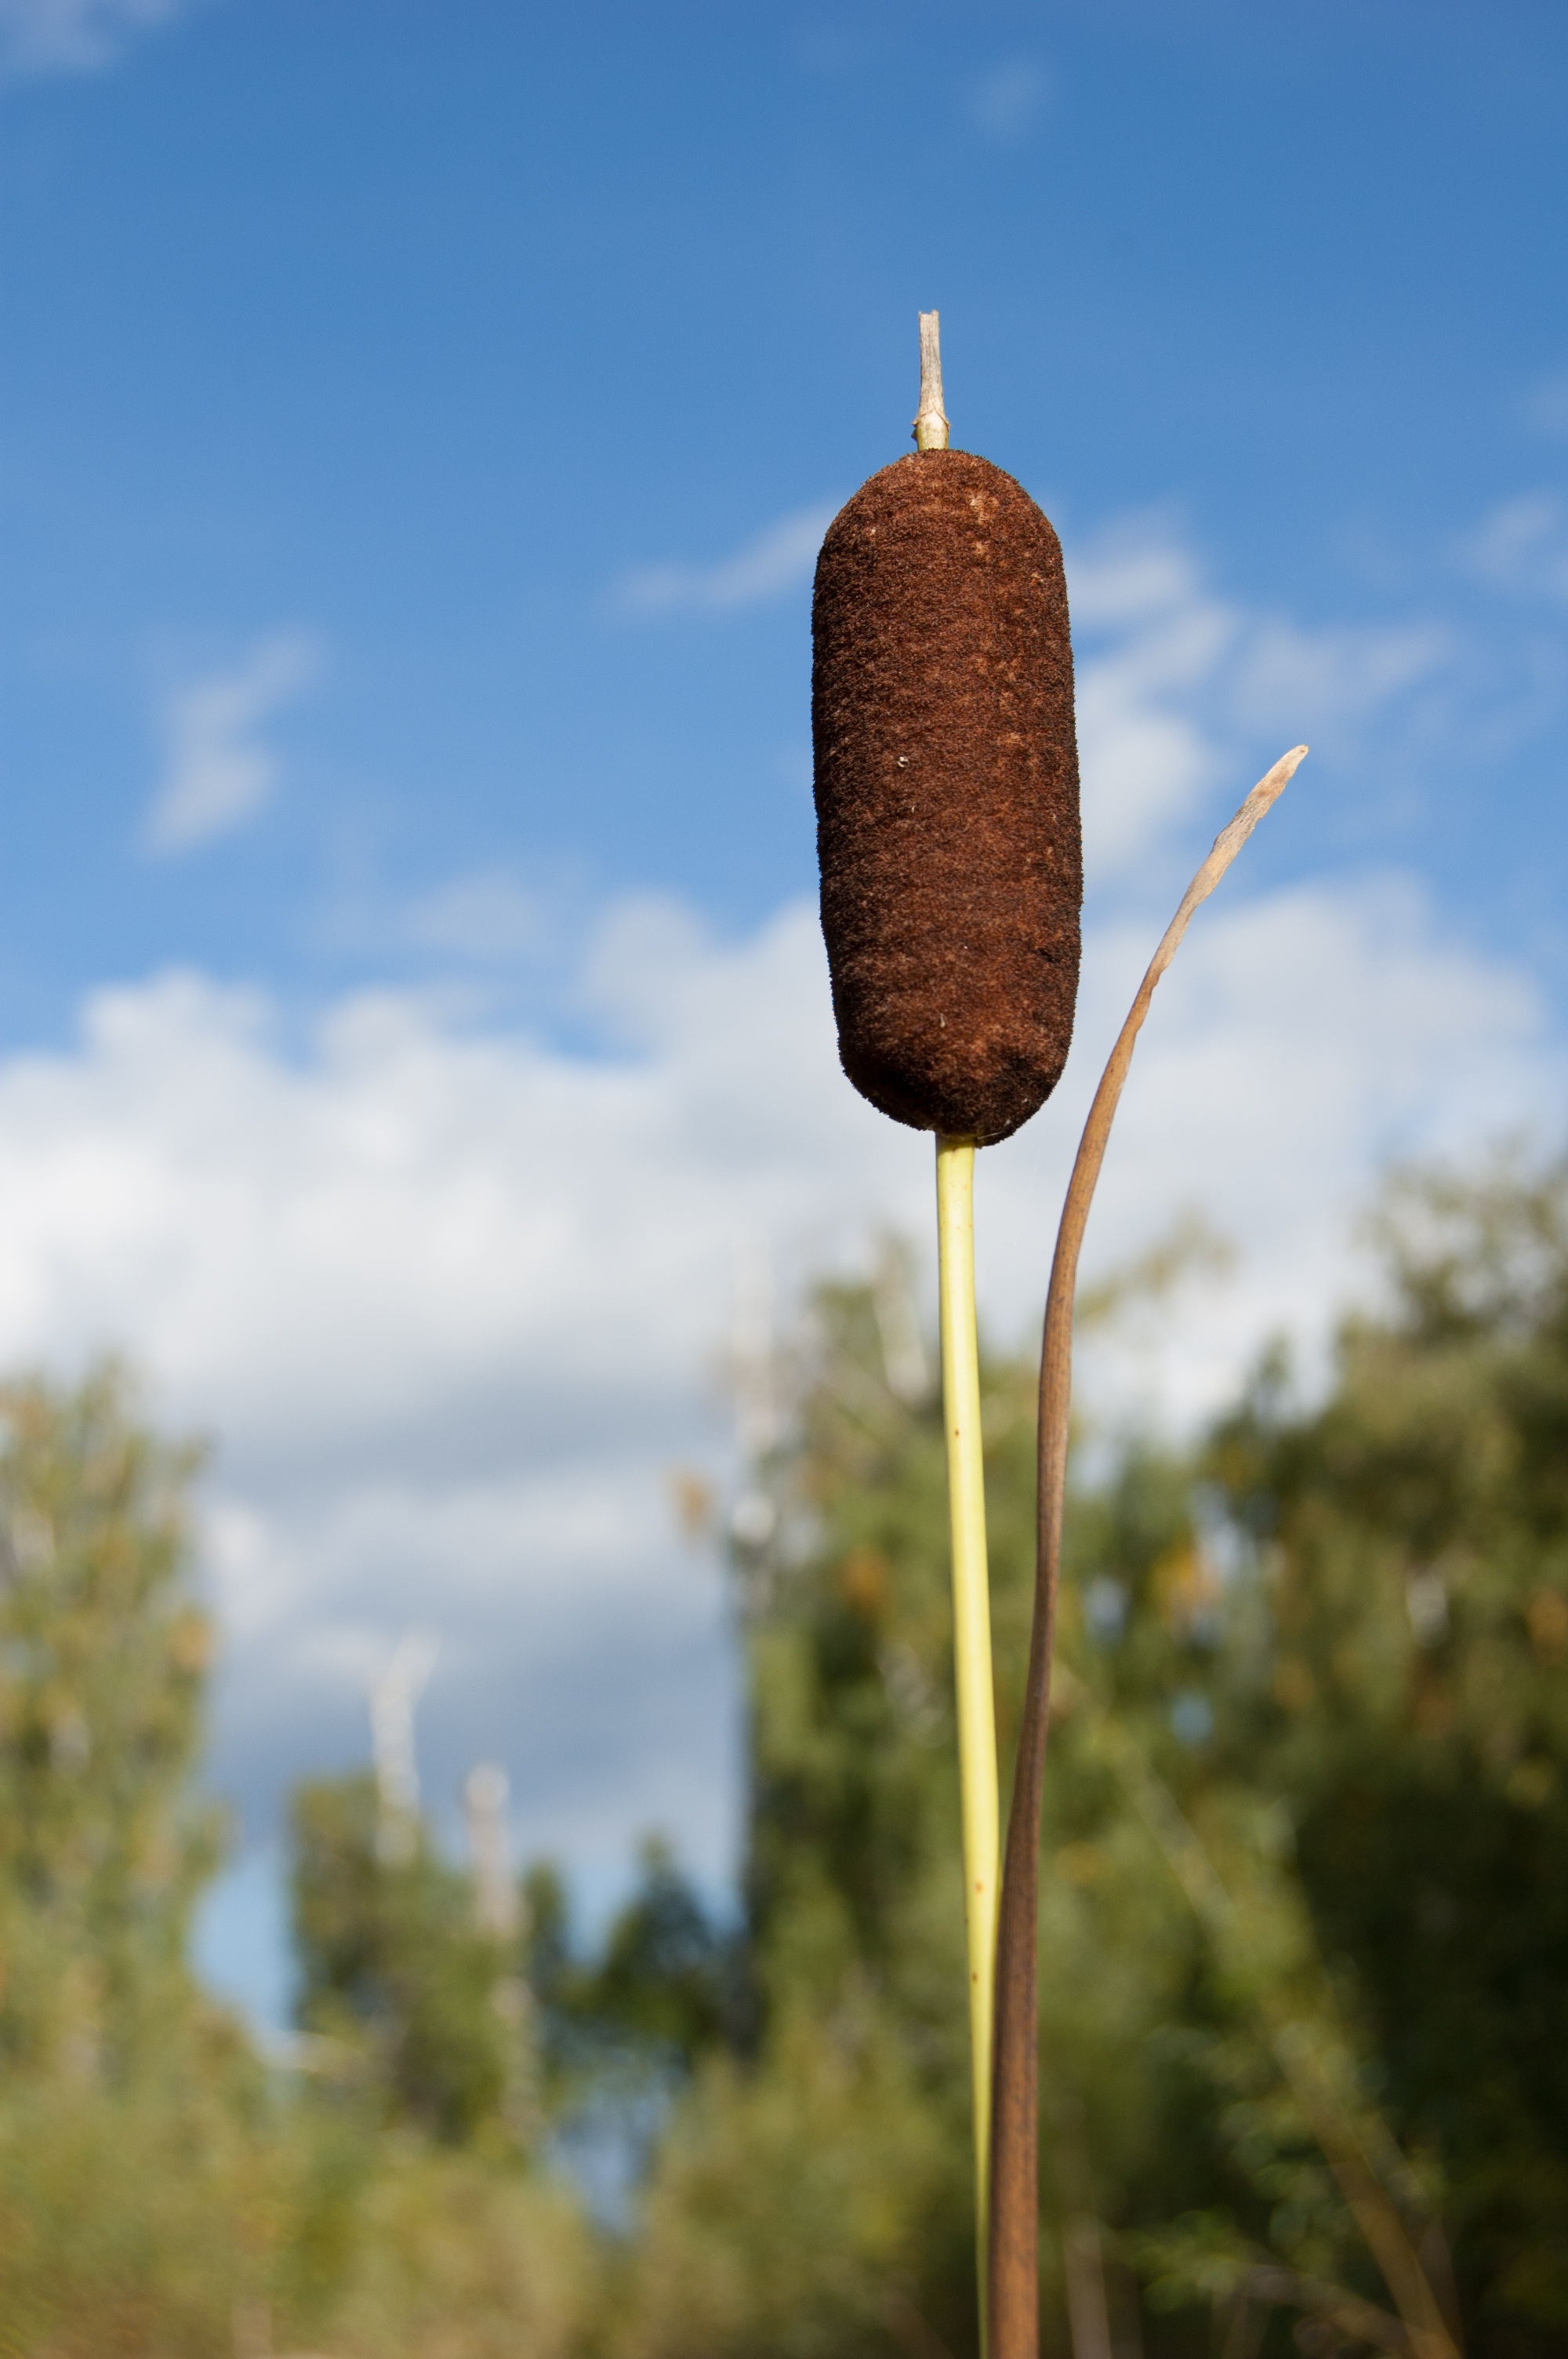
tree, nature, grass, plant, sky, sunlight, leaf, flower, wind, summer, autumn, street light, agriculture, lighting, light fixture, grass family, reeds summer on nature background